Mehmet Scholl

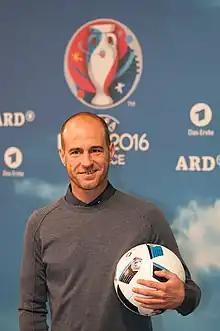
Scholl in 2016

Mehmet Tobias Scholl (born Mehmet Tobias Yüksel; 16 October 1970) is a German football manager and former player.